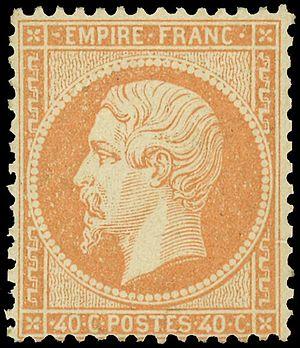
France, timbre poste dentelé Napoleon III, 40 c centimes orange, 1862. timbre original gravé en 1853, modifié par ajout de la dentelure en 1862.
Cet article recense les timbres de France émis en 1862 par l'administration des postes.